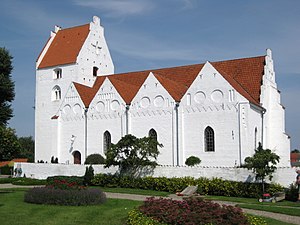
Mern Kirke
Mern Kirke
Mern Kirke på Sydsjælland.
Mern Kirke er en kirke beliggende i Mern Sogn, Stege-Vordingborg Provsti. Den ligger i Vordingborg Kommune.